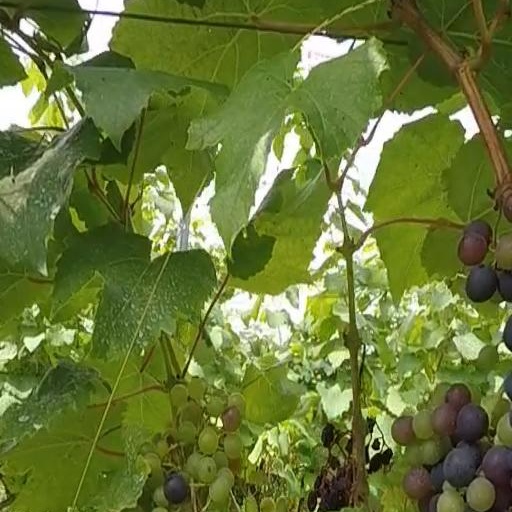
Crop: grape